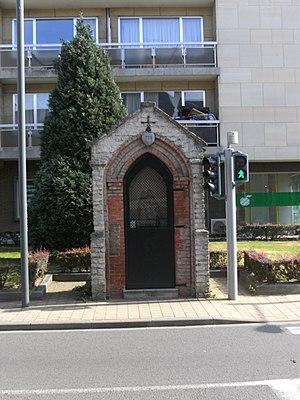
La Oud kapelleke à Evere (construction 1775)
L'avenue Oud Kapelleke est une avenue d'Evere.